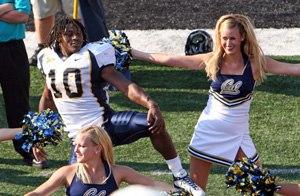
Marshawn Terrell Lynch, né le 22 avril 1986 à Oakland en Californie, est un footballeur américain évoluant au poste de running back. Surnommé Beast Mode, il joue en National Football League pour les Bills de Buffalo et les Seahawks de Seattle. Avec Seattle, Lynch remporte le Super Bowl XLVIII contre les Broncos de Denver.